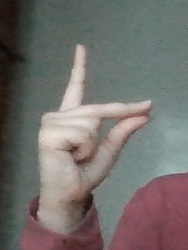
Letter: ta